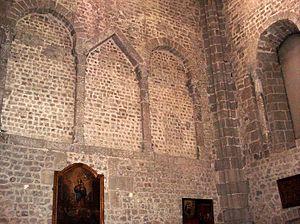
L'abbaye Saint-Géraud d'Aurillac est une ancienne abbaye bénédictine qui a été le modèle de celle de Cluny. Elle a été fondée avant 885 en Auvergne par le comte Géraud d'Aurillac.
L'arc en mitre, ou arc en fronton, ou arc angulaire est un arc composé de deux droites inclinées formant un angle.
En architecture, un triplet est un ensemble de trois baies ou de trois arcs. Les deux éléments latéraux sont semblables et peuvent être différents de l'élément central. Un triplet peut par exemple être constitué d'une fenêtre encadrée par deux niches ou encore d'un arc en mitre encadré de deux arcs en plein cintre.